1936 Grand Prix season

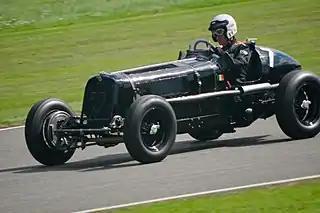
ERA Type B

Scuderia Ferrari still had their trump card in Tazio Nuvolari, who had consistently shown he could wring a strong performance out of the Alfa Romeos to compete with the German teams. "Conte" Carlo Felice Trossi had resigned as President of the Scuderia (which he had been since 1932) and moved to Maserati. With René Dreyfus testing the new Talbot sports-car in the first half of the season, "Marchese" Antonio Brivio moved up to be the regular second driver, supported by Mario Tadini and Carlo Pintacuda. Giuseppe Farina was also brought into the team, who was a free agent after Gino Rovere closed his team.